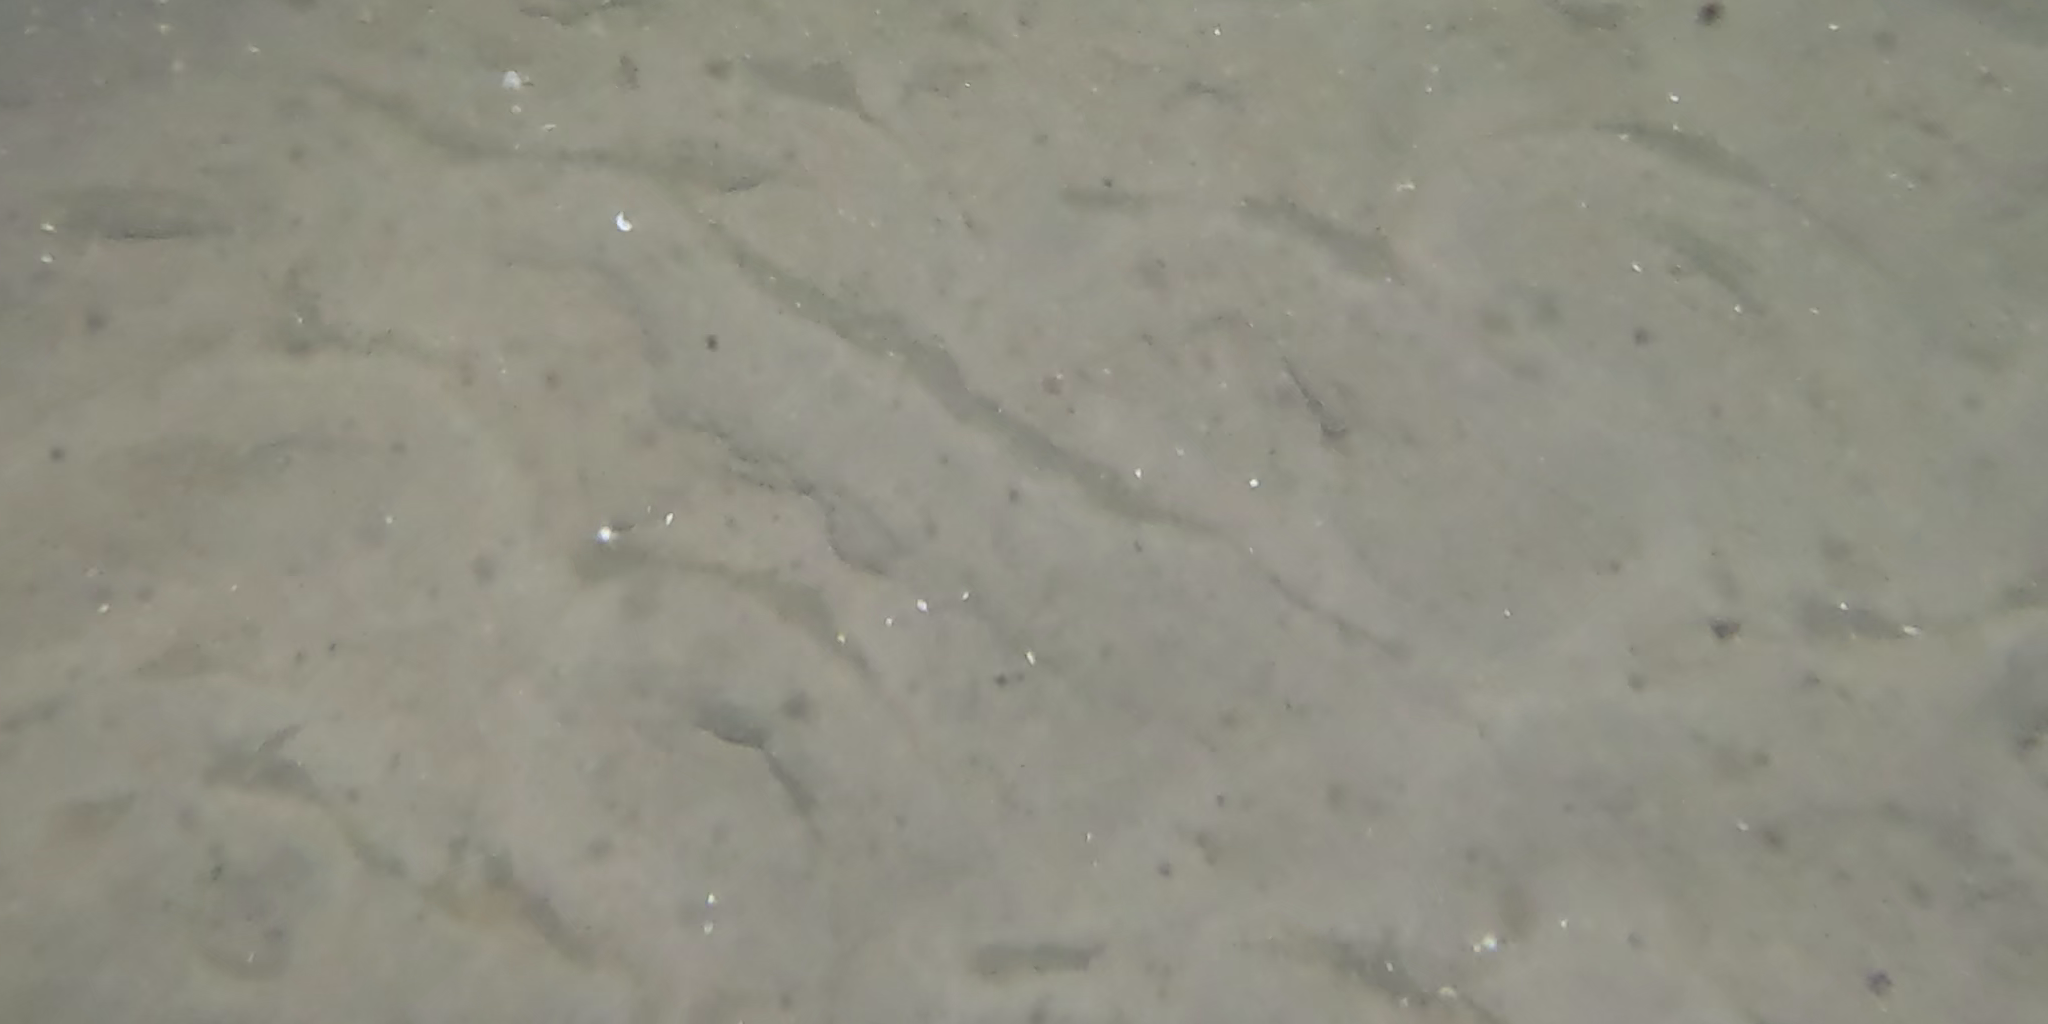
Seabed habitat: sand